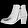
Label: Ankle boot